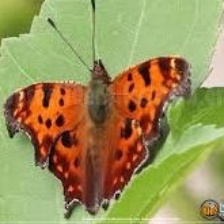
Species: EASTERN COMA
Butterfly family (ImageNet category): admiral